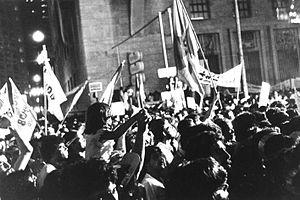
Diretas Já, est le nom attribué à un mouvement populaire brésilien réclamant des élections présidentielles directes, en 1983 et 1984. Le Brésil était alors gouverné par une junte militaire. Il contribue à mettre un terme au régime dictatorial en place depuis 1964, qui prend fin l'année suivante.